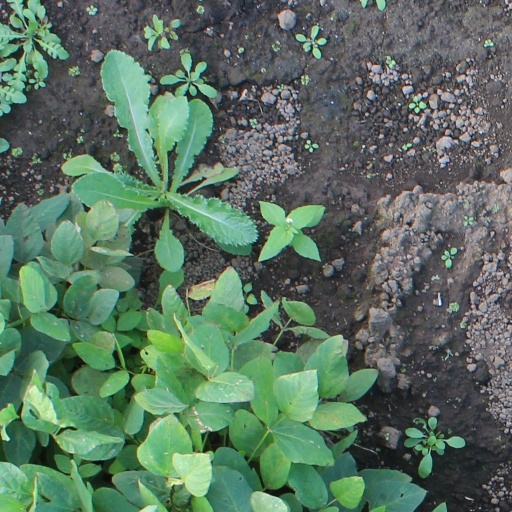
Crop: soybean